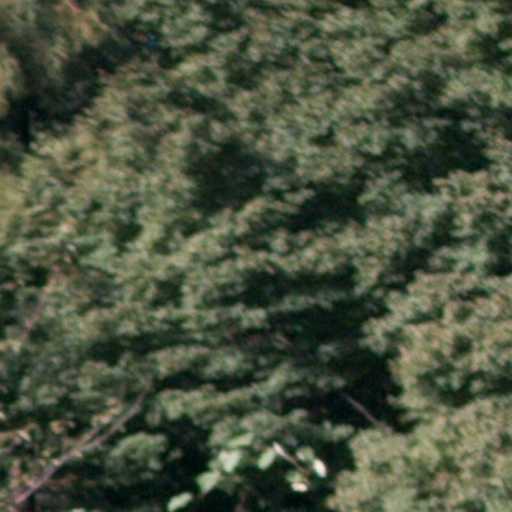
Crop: cassava